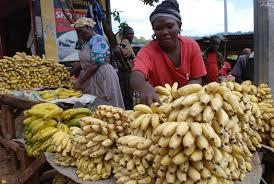
Hili ni soko. Kina mama wanauza mandizi yaliyo iva. Wamevalia sare tofauti. Kuna yule aliyevalia shati nyekundu, kitamba keusi. Kuna yule aliyevalia nguo yenye mauwa na kitamba cha kahawia kwenye kichwa. Kijana aliyevalia shati nyekundu ako pale pia.